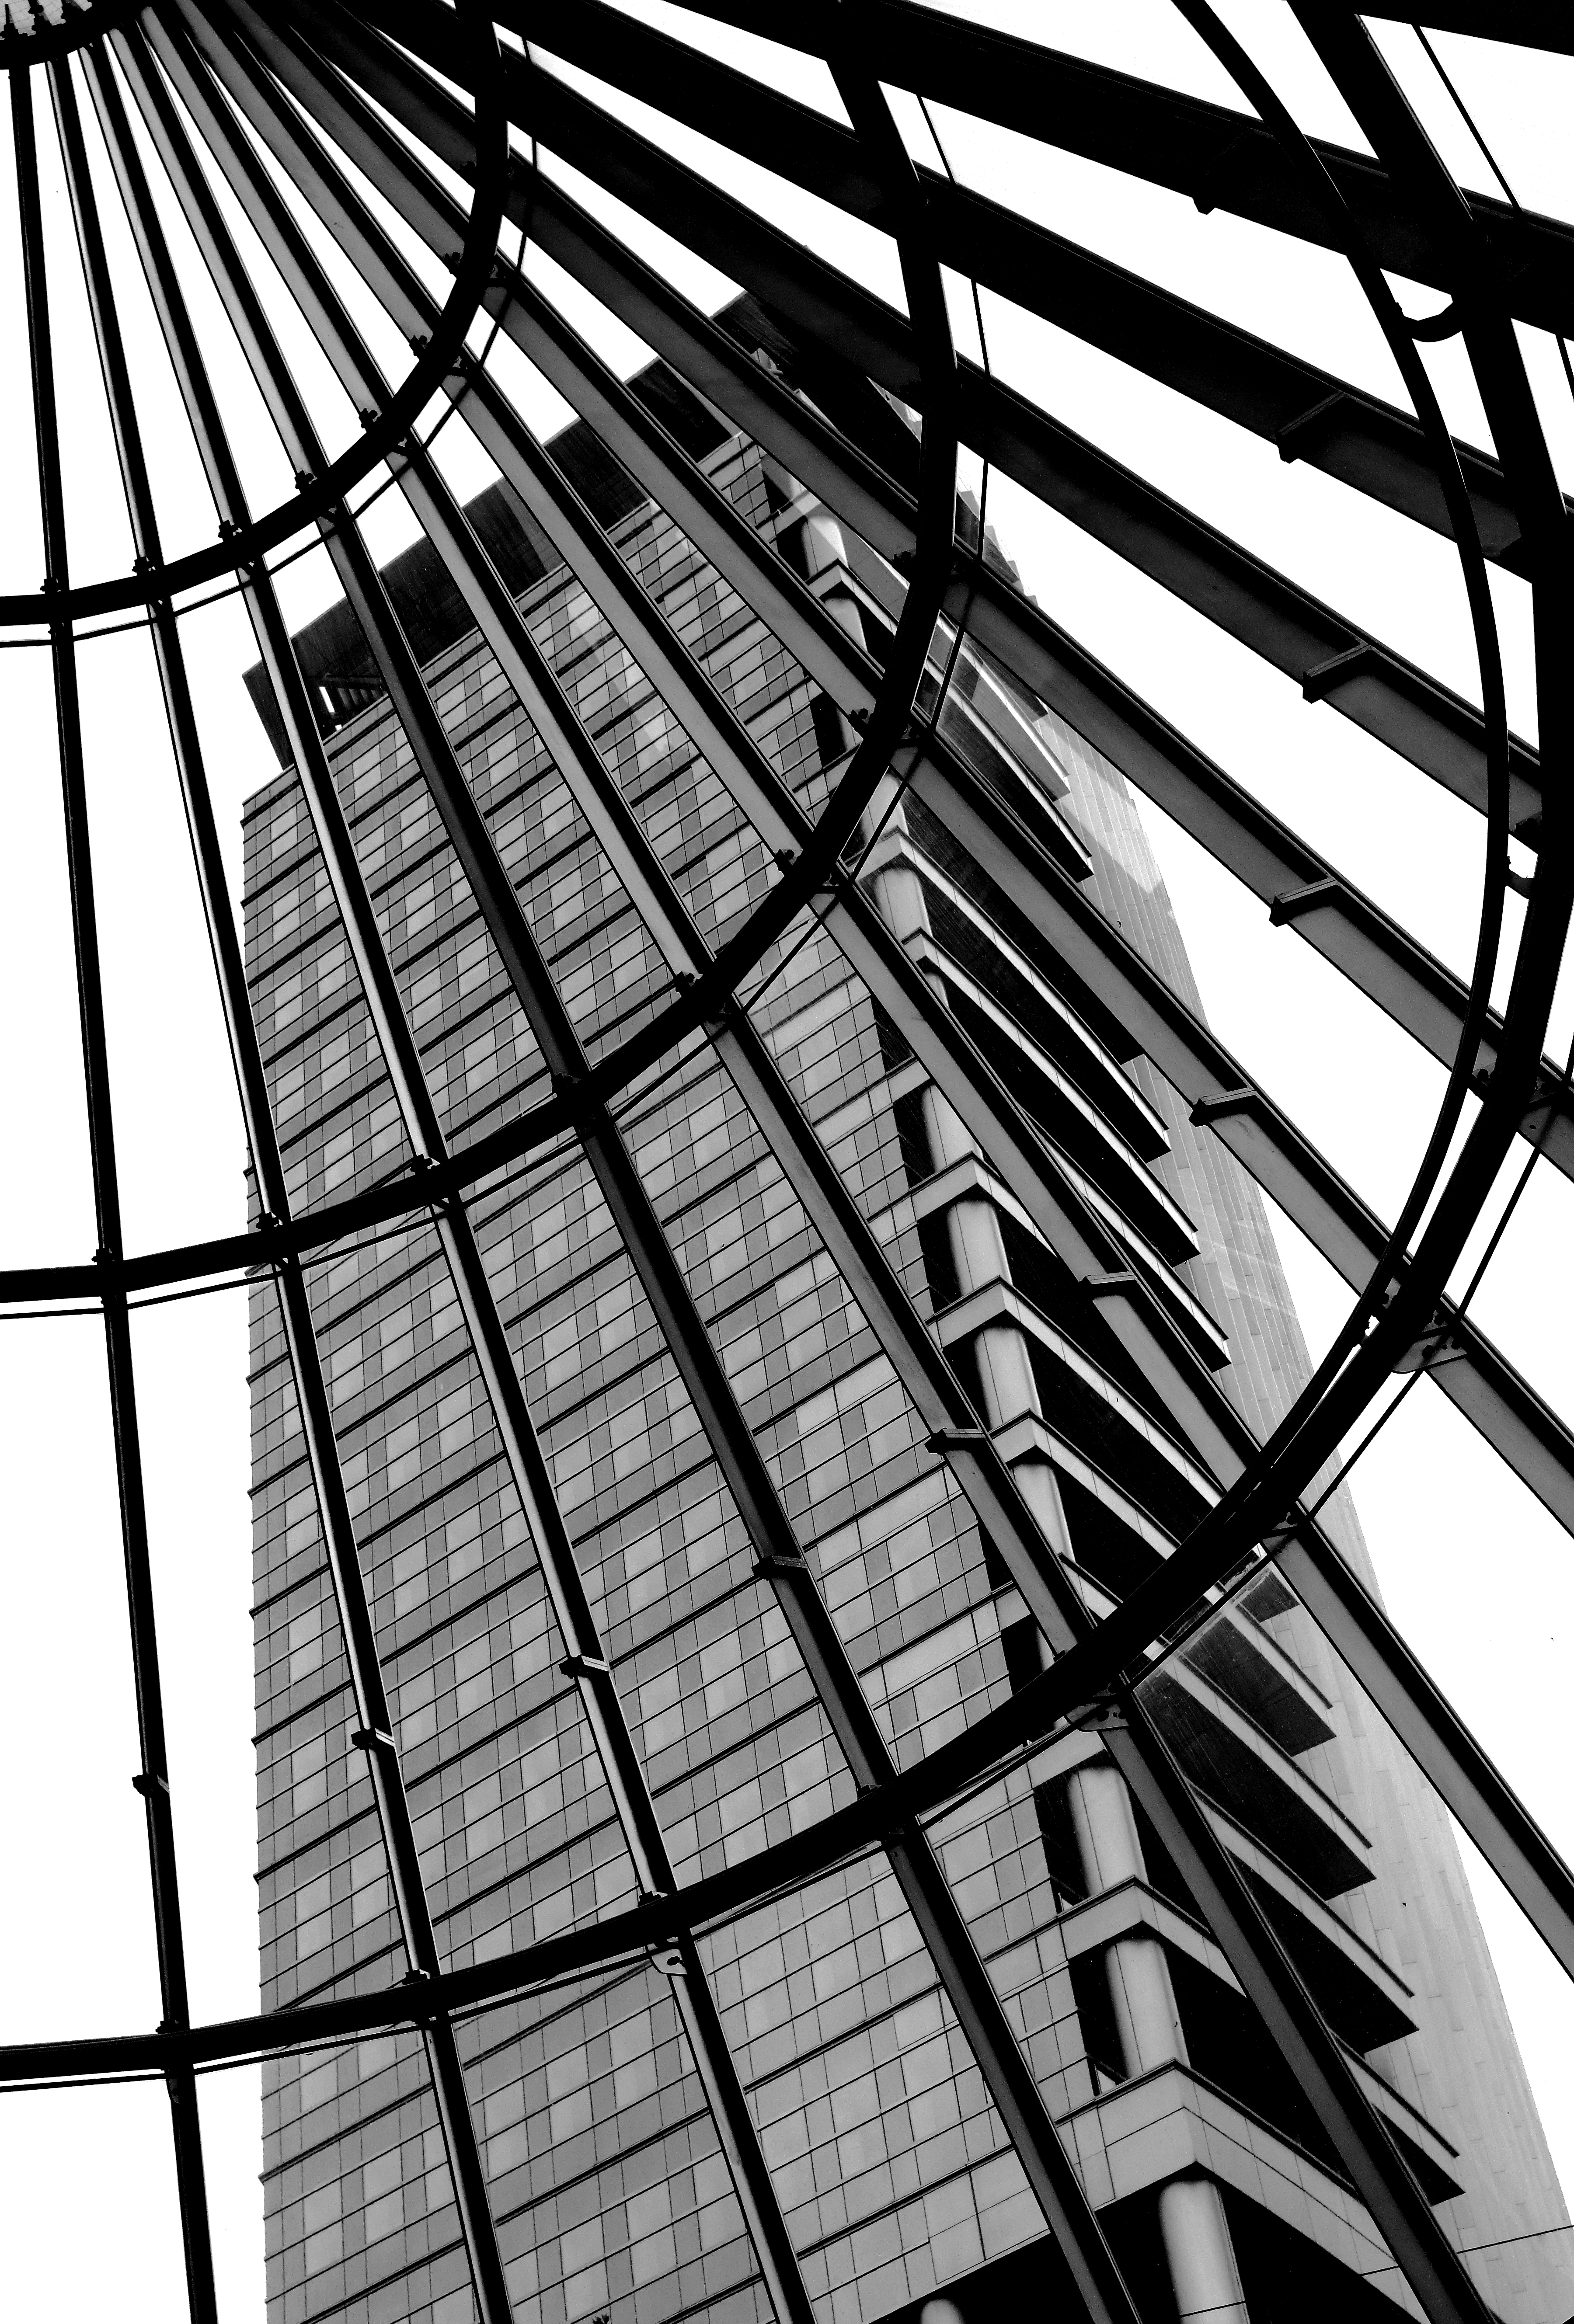
wing, black and white, spiral, skyscraper, pattern, line, facade, monochrome, circle, fairground, bw, blackandwhite, blackwhite, design, symmetry, germany, alemania, allemagne, sw, schwarzweiss, schwarzweis, shape, fair, frankfurtmain, frankfurtammain, frankfurtam, frankfurtamain, germania, hesse, hassia, hessen, wolkenkratzer, hochhaus, frankfurt, schwarzweissfotografie, schwarzweisfotografie, messe, messefrankfurt, frankfurtfair, messegel nde, messegel ndefrankfurt, monochrome photography